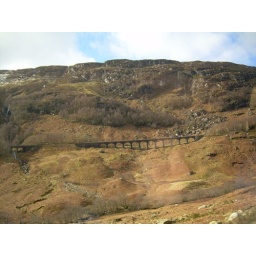
Bridge the flying car goes over in the second Harry Potter movie.